Sound! Euphonium: The Movie – Our Promise: A Brand New Day

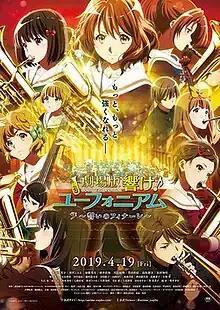
Theatrical release poster

is a 2019 Japanese animated film based on the novel series "Sound! Euphonium" by Ayano Takeda and a sequel to the two seasons of the anime television series adaptation. Produced by Kyoto Animation and distributed by Shochiku, the film is directed by Tatsuya Ishihara from a script written by Jukki Hanada. The film follows Kumiko Ōmae in her second year at Kitauji High School mentoring new first-year students who have joined the school's concert band.